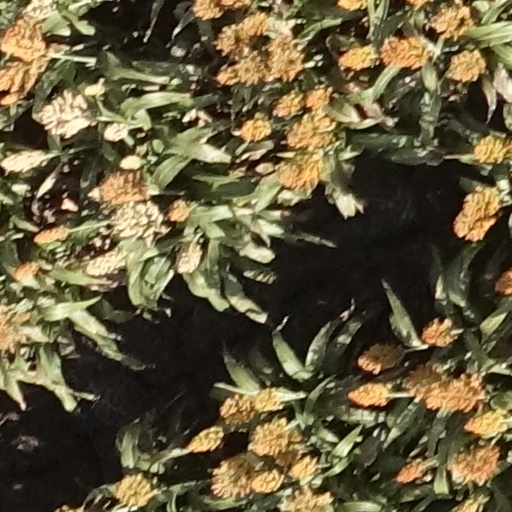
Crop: sorghum